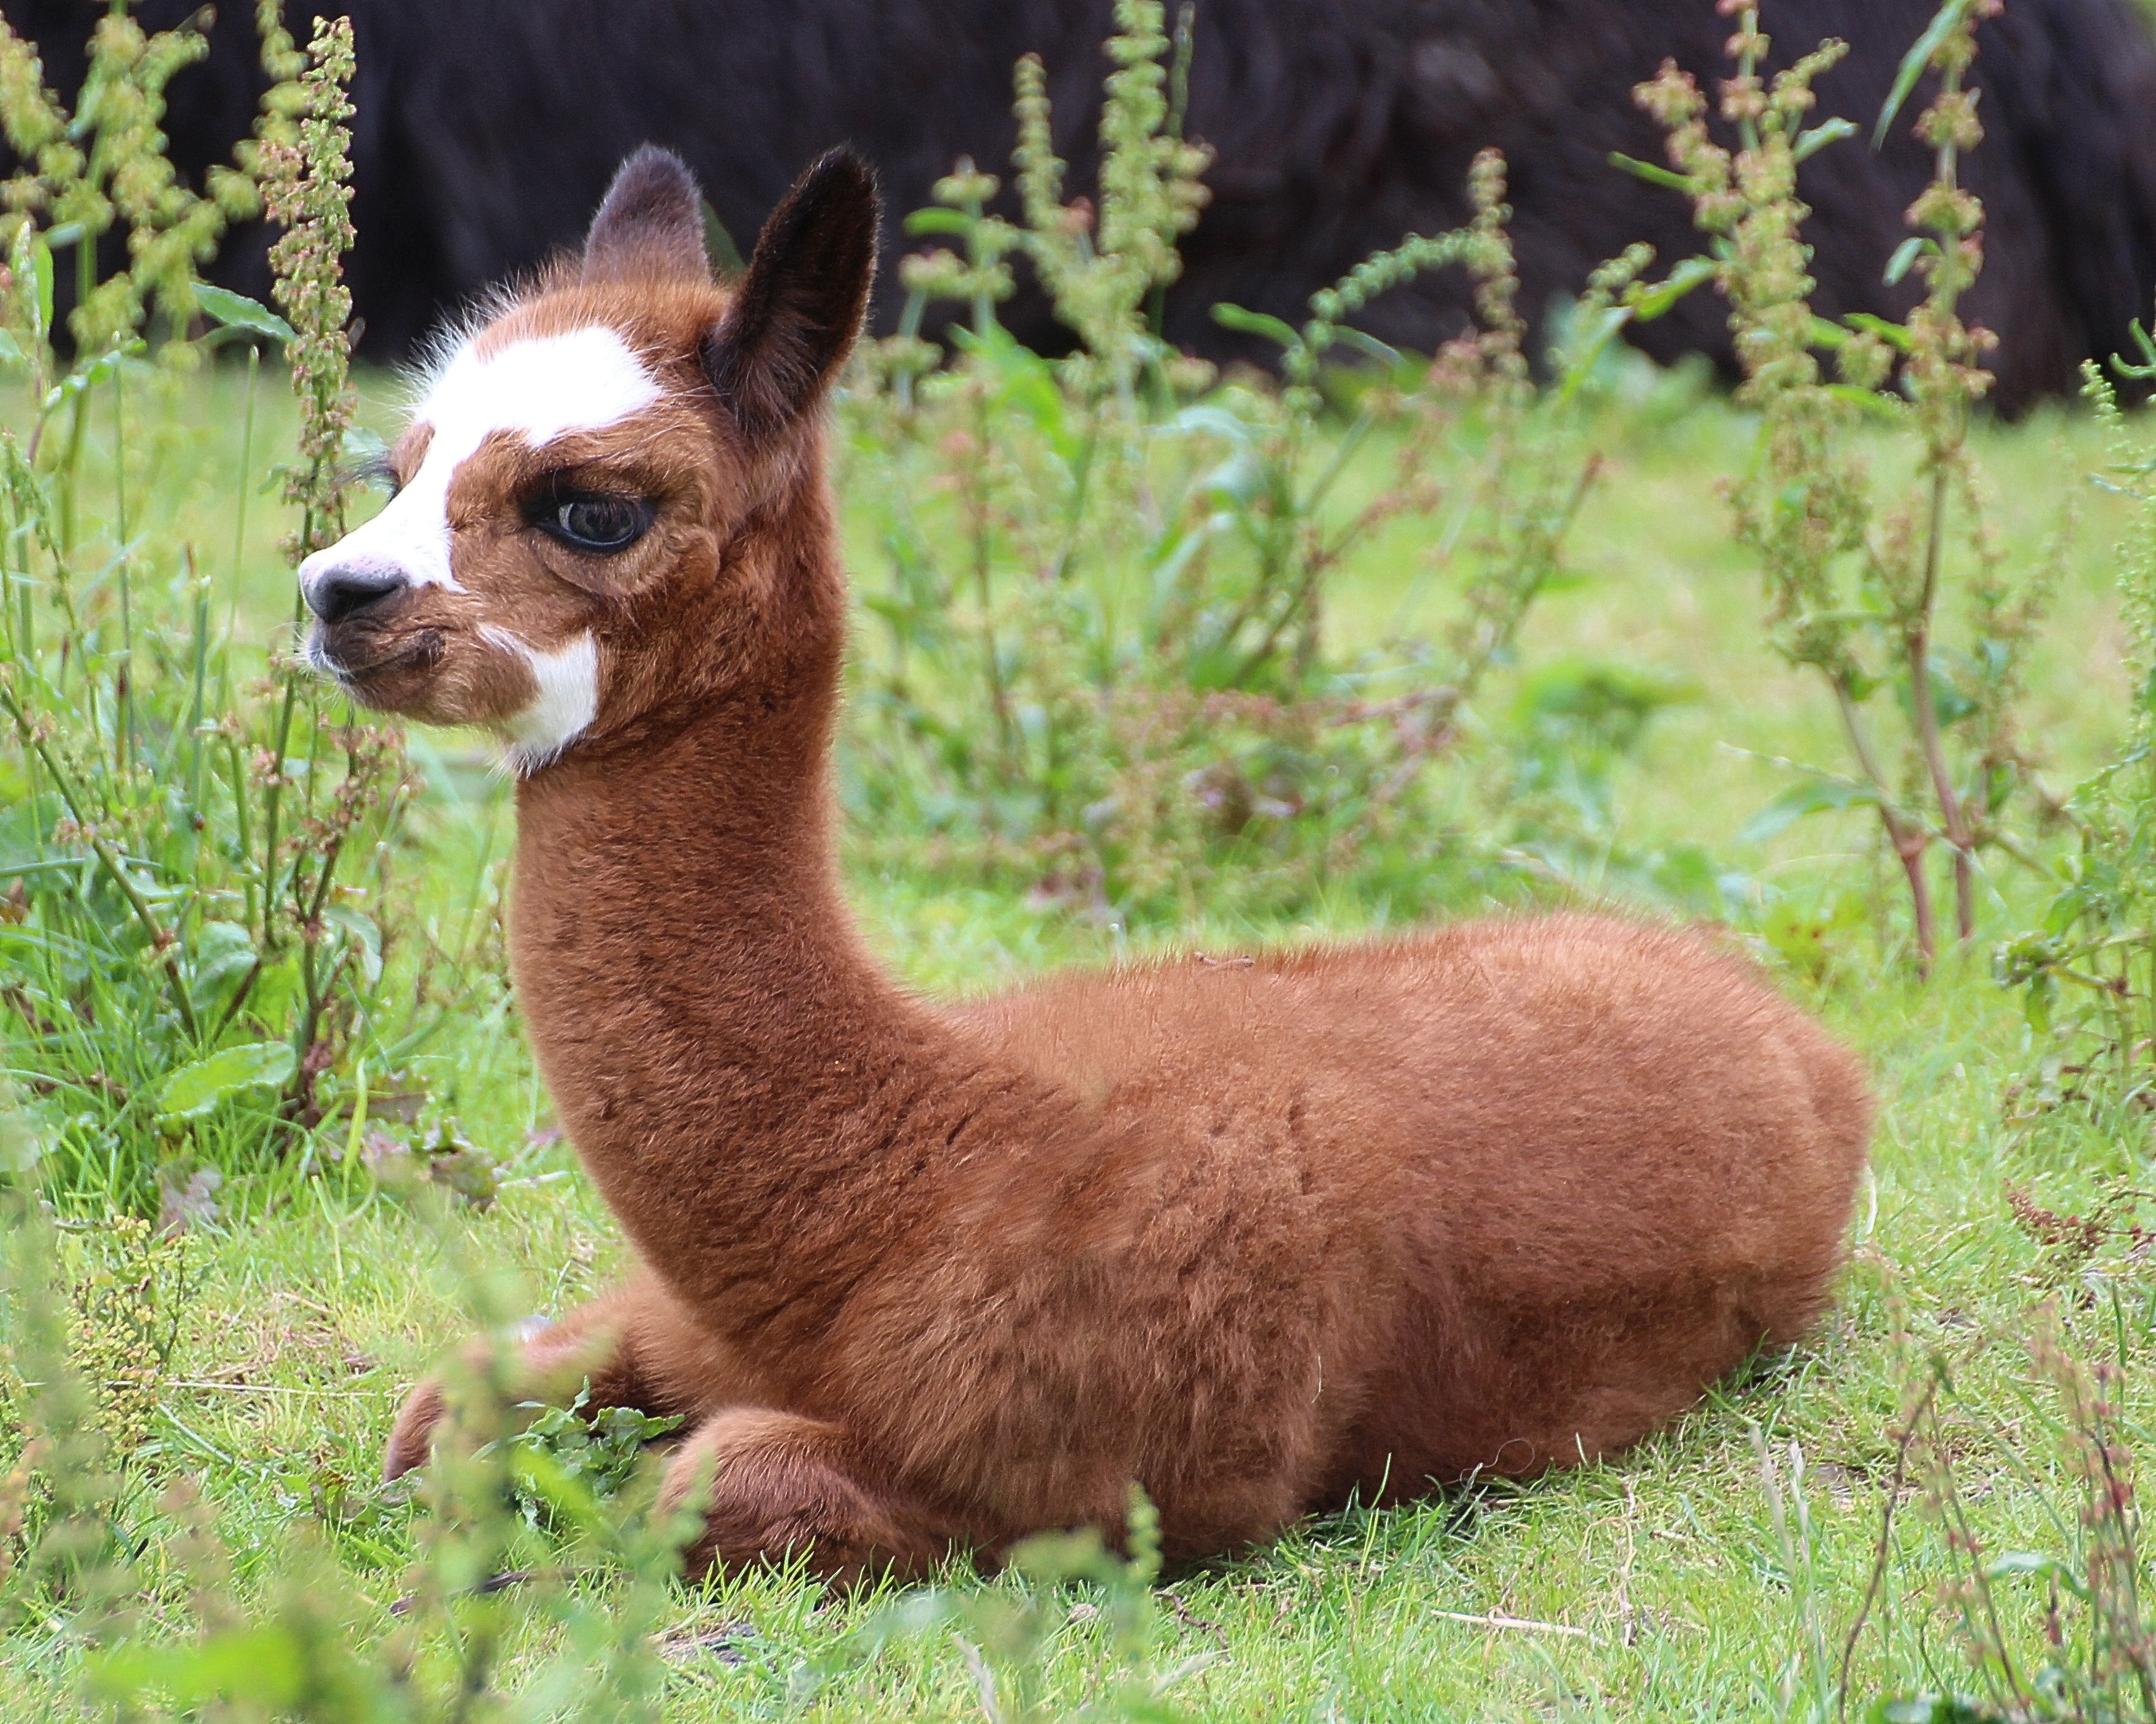
nature, sweet, animal, cute, wildlife, brown, mammal, wool, fauna, llama, alpaca, vertebrate, baby animal, animal world, andes, domesticated, young animal, animal husbandry, pako, vicugna pacos, camel form, camel like mammal